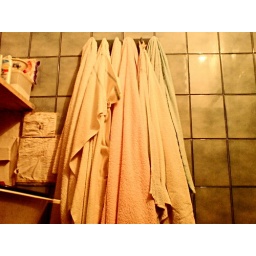
May 21st, 2007. Hot towels in my bathroom